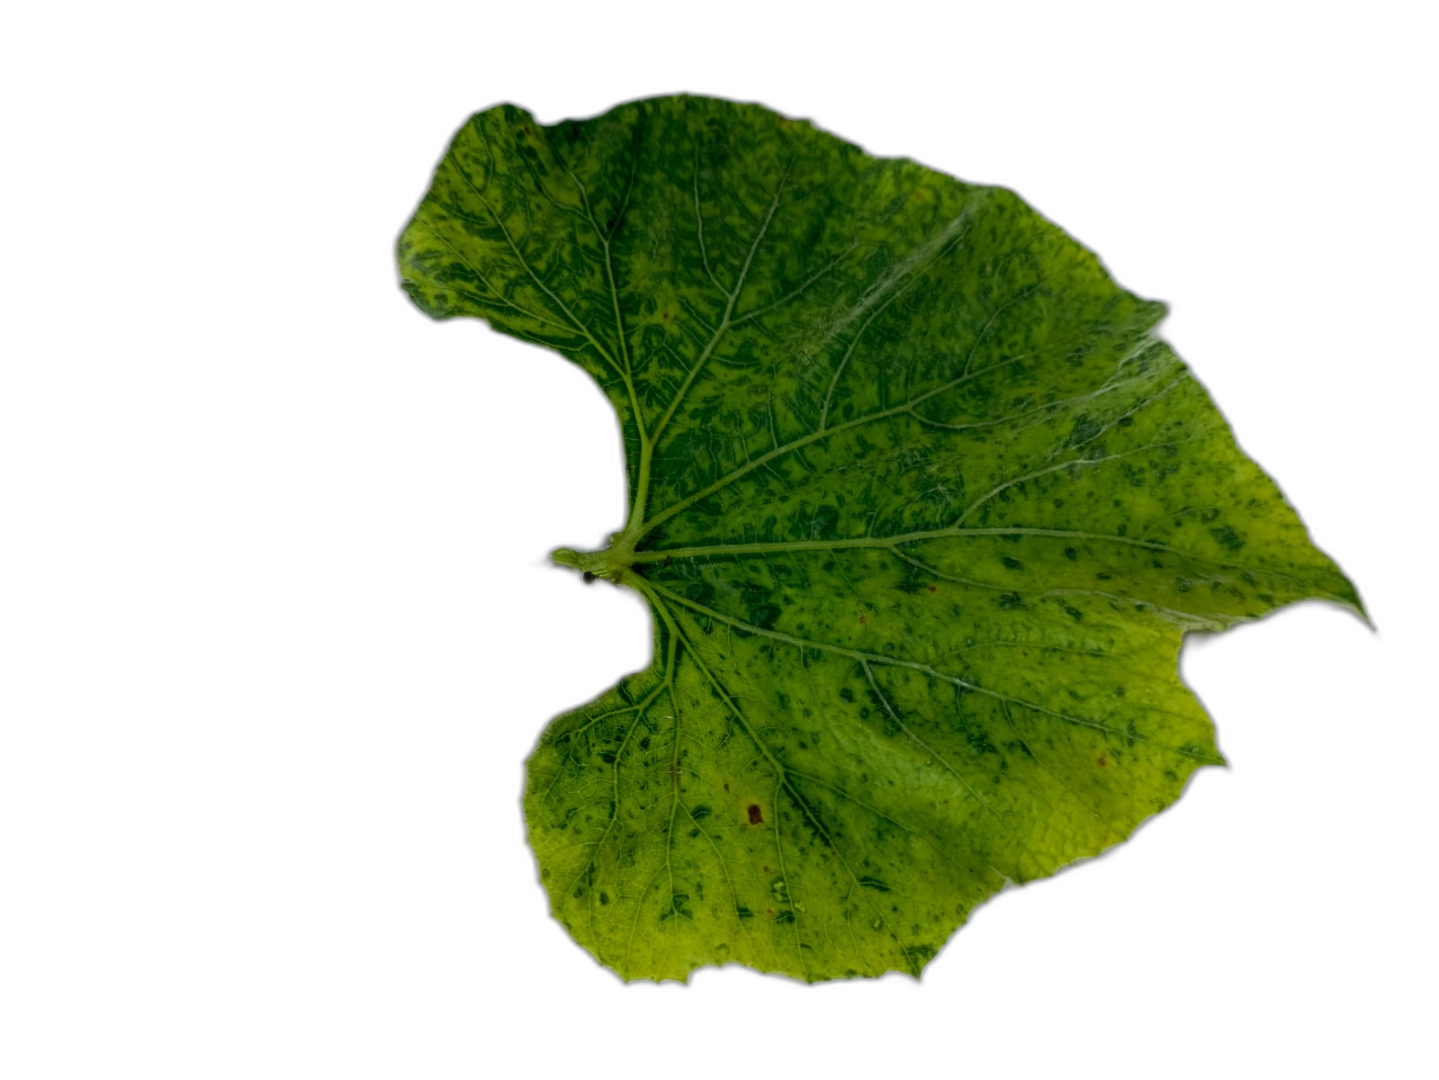
Crop: Bottle Gourd
Label: Mosaic_Virus